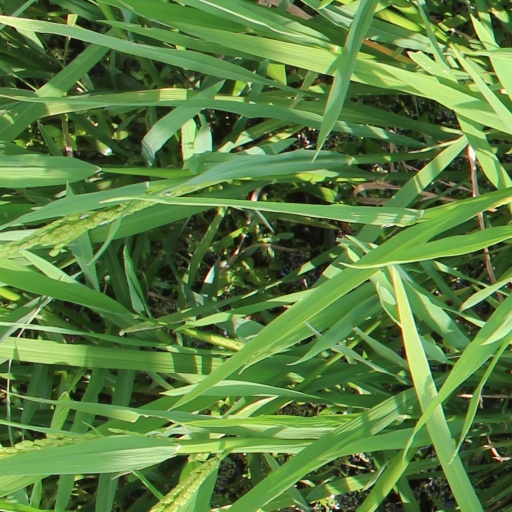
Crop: rice